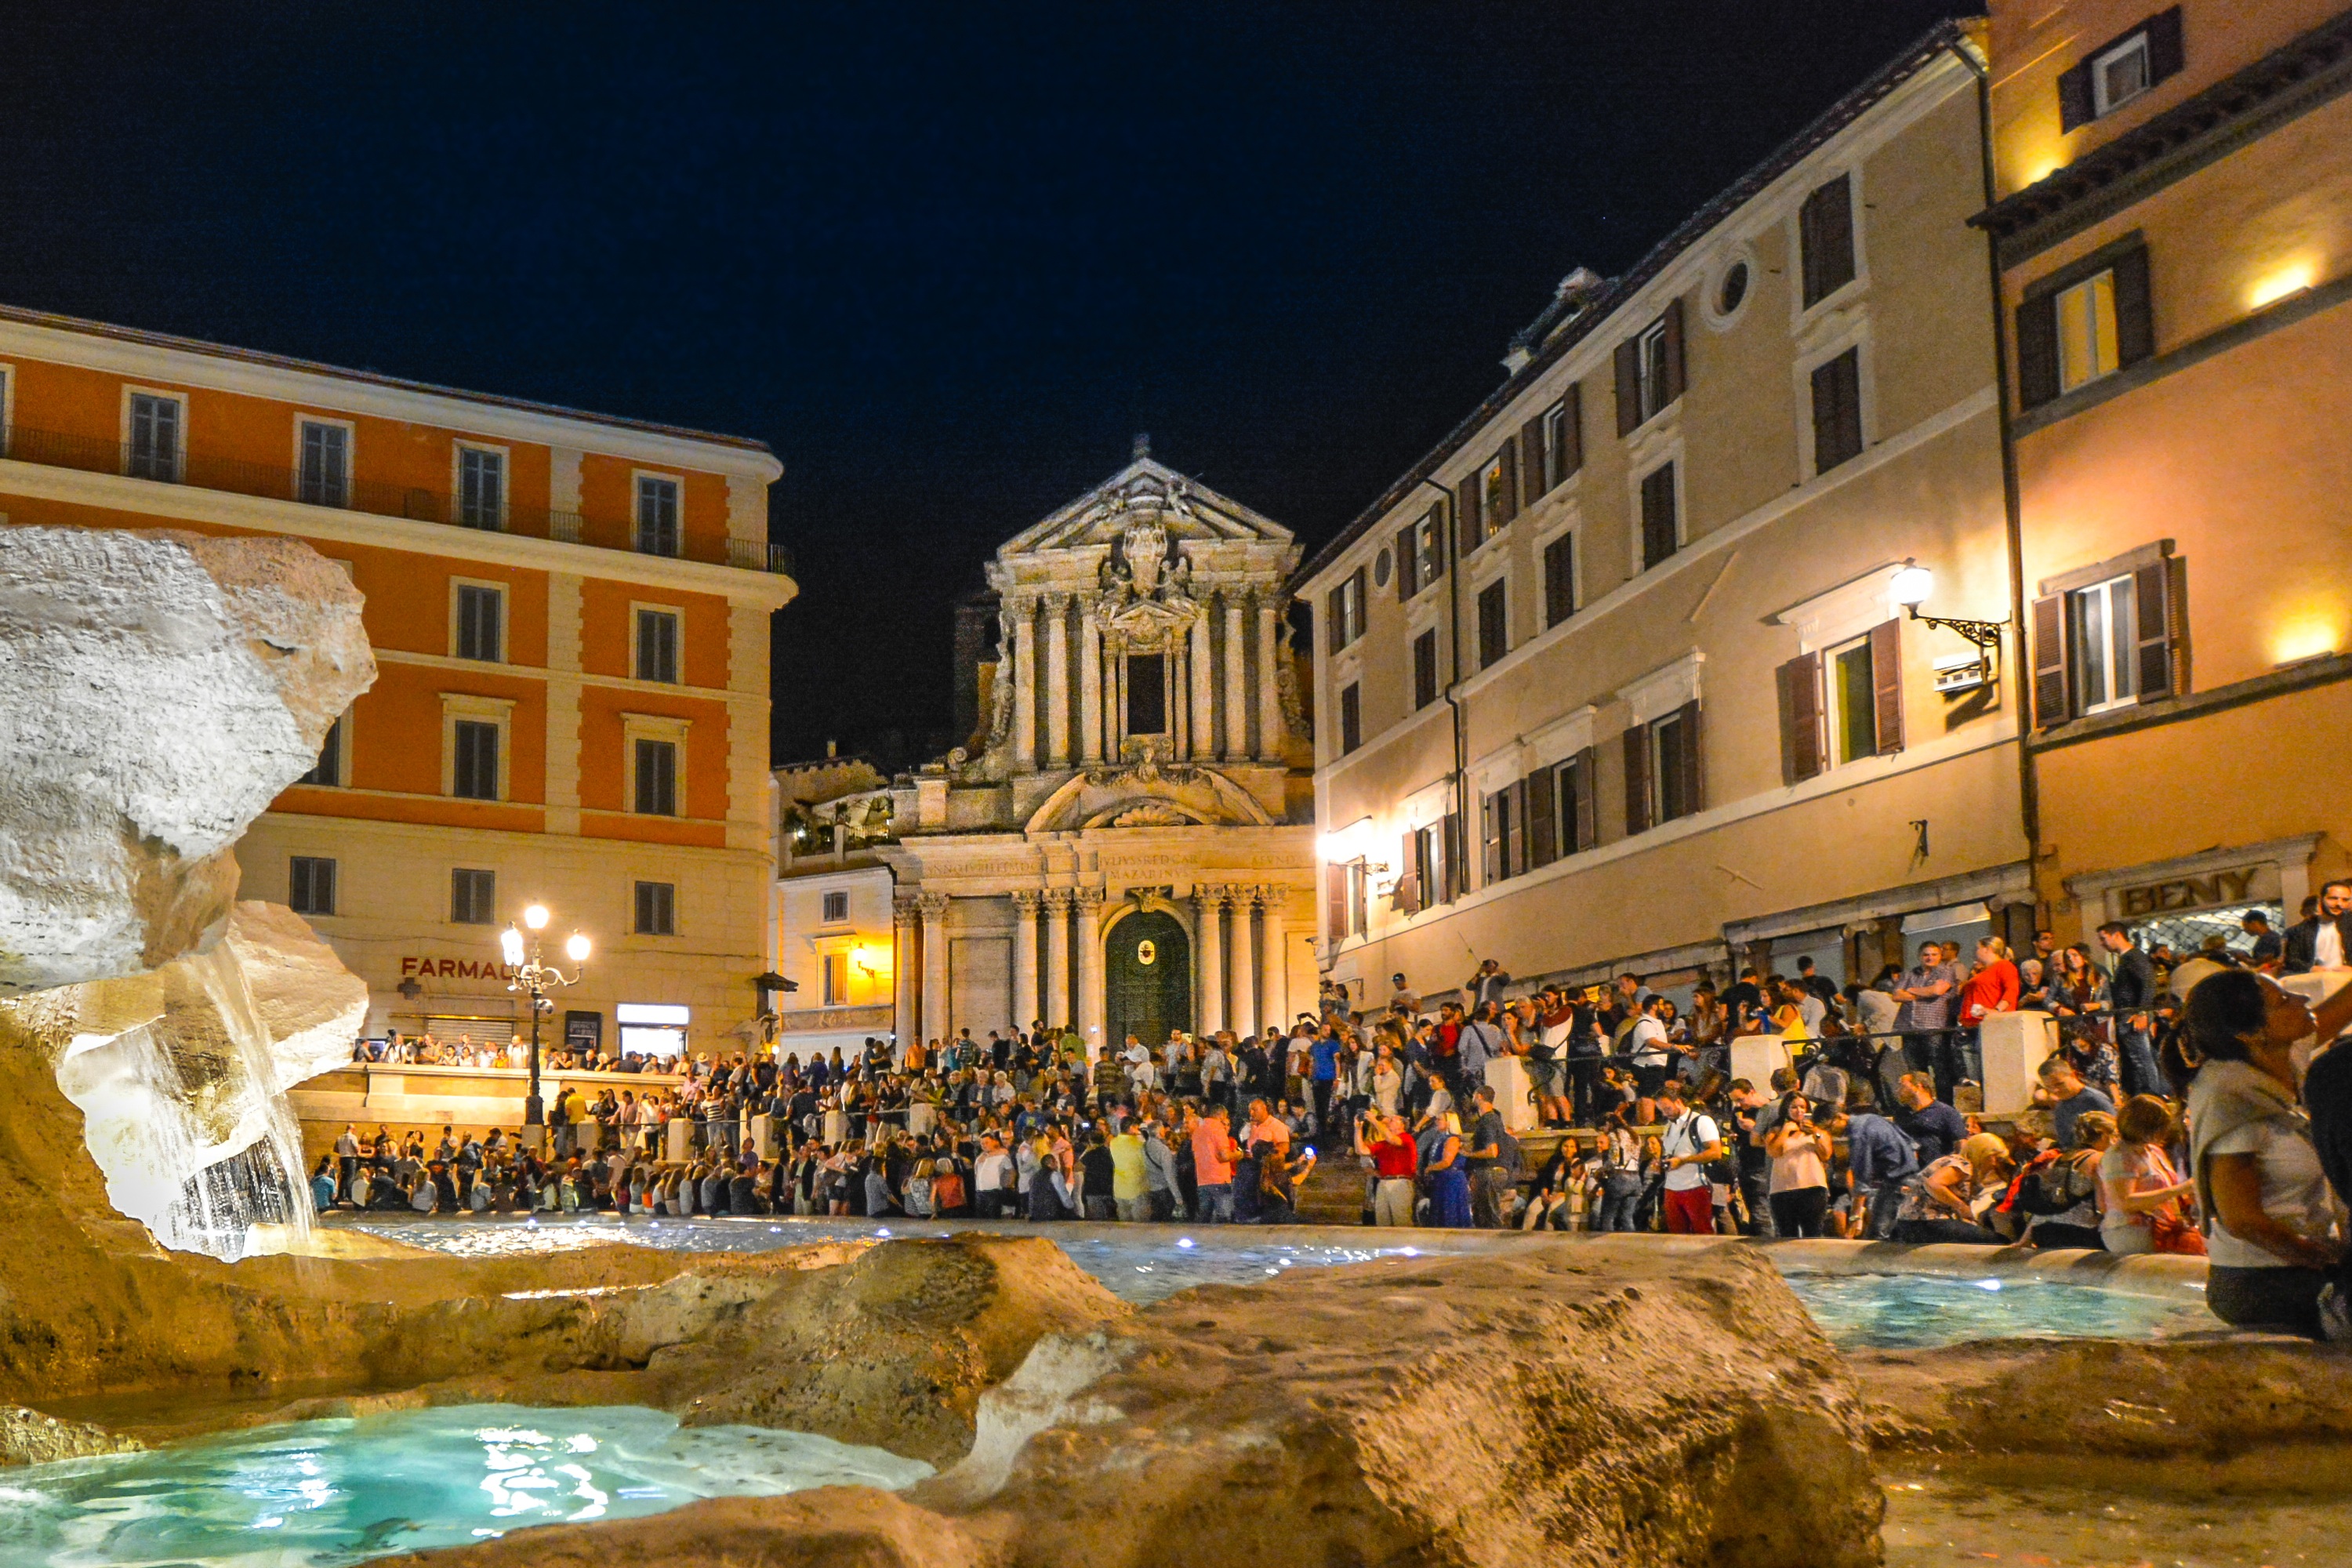
water, waterfall, night, town, urban, cityscape, travel, europe, evening, plaza, landmark, italy, nightlife, church, cathedral, attraction, tourism, christmas decoration, rome, tourists, fountain, town square, european, famous, italian, active, water feature, trevi, crowds, ancient rome